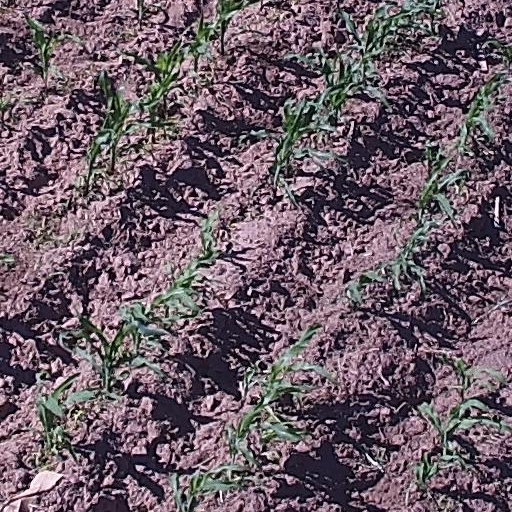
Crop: maize; corn